Kofi Kingston

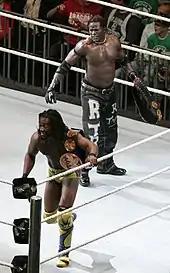
Kingston (front) and R-Truth as WWE Tag Team Champions

On the August 22, 2011 episode of "Raw", Kingston won the WWE Tag Team Championship with Evan Bourne, when they defeated David Otunga and Michael McGillicutty. On the August 29 "Raw", the duo was called "Air Boom", and they had their first successful title defense when they defeated Otunga and McGillicutty in a rematch. At Night of Champions, Air Boom retained their titles against The Miz and R-Truth by disqualification after Miz attacked a WWE referee. At Hell in a Cell and Vengeance, Air Boom retained their titles twice against Dolph Ziggler and Jack Swagger. Bourne was suspended throughout November for his first violation of the company's Wellness policy.